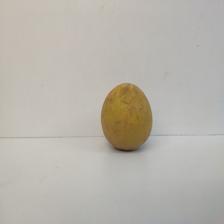
Size: Medium